Mojang Studios

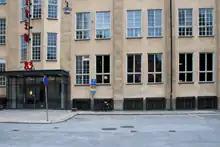
Mojang's offices were formerly located on Maria Skolgata 83, Stockholm.

Mojang Studios was founded by Markus Persson, a Swedish independent video game designer and programmer, in 2009. He had gained interest in video games at an early age, playing "The Bard's Tale" and several pirated games on his father's Commodore 128 home computer, and learned to programme at age eight with help from his sister. Because he was a "loner" in school, he spent most of his spare time with games and programming at home. Following his graduation and a few years of working as a web developer, Persson created "Wurm Online", a massively multiplayer online role-playing game, with his colleague Rolf Jansson in 2003. They used the name "Mojang Specifications" during the development and, as the game started turning a profit, incorporated the company Mojang Specifications AB (an aktiebolag) in 2007. The name is derived from the Swedish word. Persson left the project in the same year and wished to reuse the name, so Jansson renamed the company Onetoofree AB and later Code Club AB. Meanwhile, Persson had joined Midas, later known as King.com, where he developed 25–30 games. He departed the company when he was barred from creating games in his free time.